Musical instrument

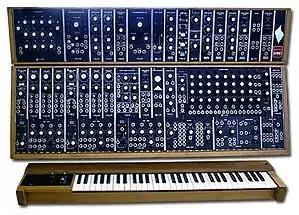
A 1975 Moog Modular 55 synthesizer

During the Classical and Romantic periods of music, lasting from roughly 1750 to 1900, many musical instruments capable of producing new timbres and higher volume were developed and introduced into popular music. The design changes that broadened the quality of timbres allowed instruments to produce a wider variety of expression. Large orchestras rose in popularity and, in parallel, the composers determined to produce entire orchestral scores that made use of the expressive abilities of modern instruments. Since instruments were involved in collaborations of a much larger scale, their designs had to evolve to accommodate the demands of the orchestra.